Hamilton C. Jones

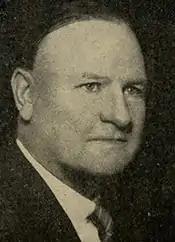
Hamilton C. Jones

Hamilton Chamberlain Jones (September 26, 1884 – August 10, 1957) was a United States representative from North Carolina. He was born in Charlotte, North Carolina, and attended the schools of Charlotte, Central High School in Washington, D.C., and Horner Military School in Oxford, North Carolina. He graduated from the University of North Carolina at Chapel Hill in 1906 and Columbia Law School in 1907, having studied law at both institutions. At UNC he was a member of Sigma Alpha Epsilon fraternity.